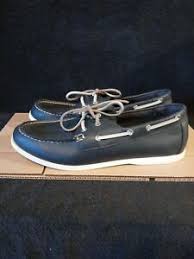
Label: Boat